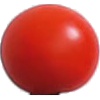
Label: Tomato Cherry Red 1